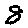
Label: 8